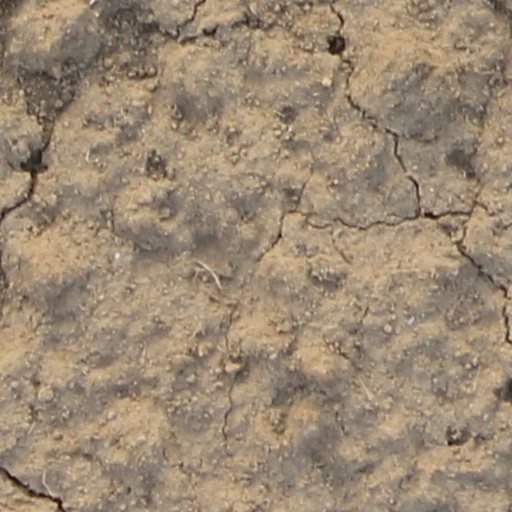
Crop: wheat